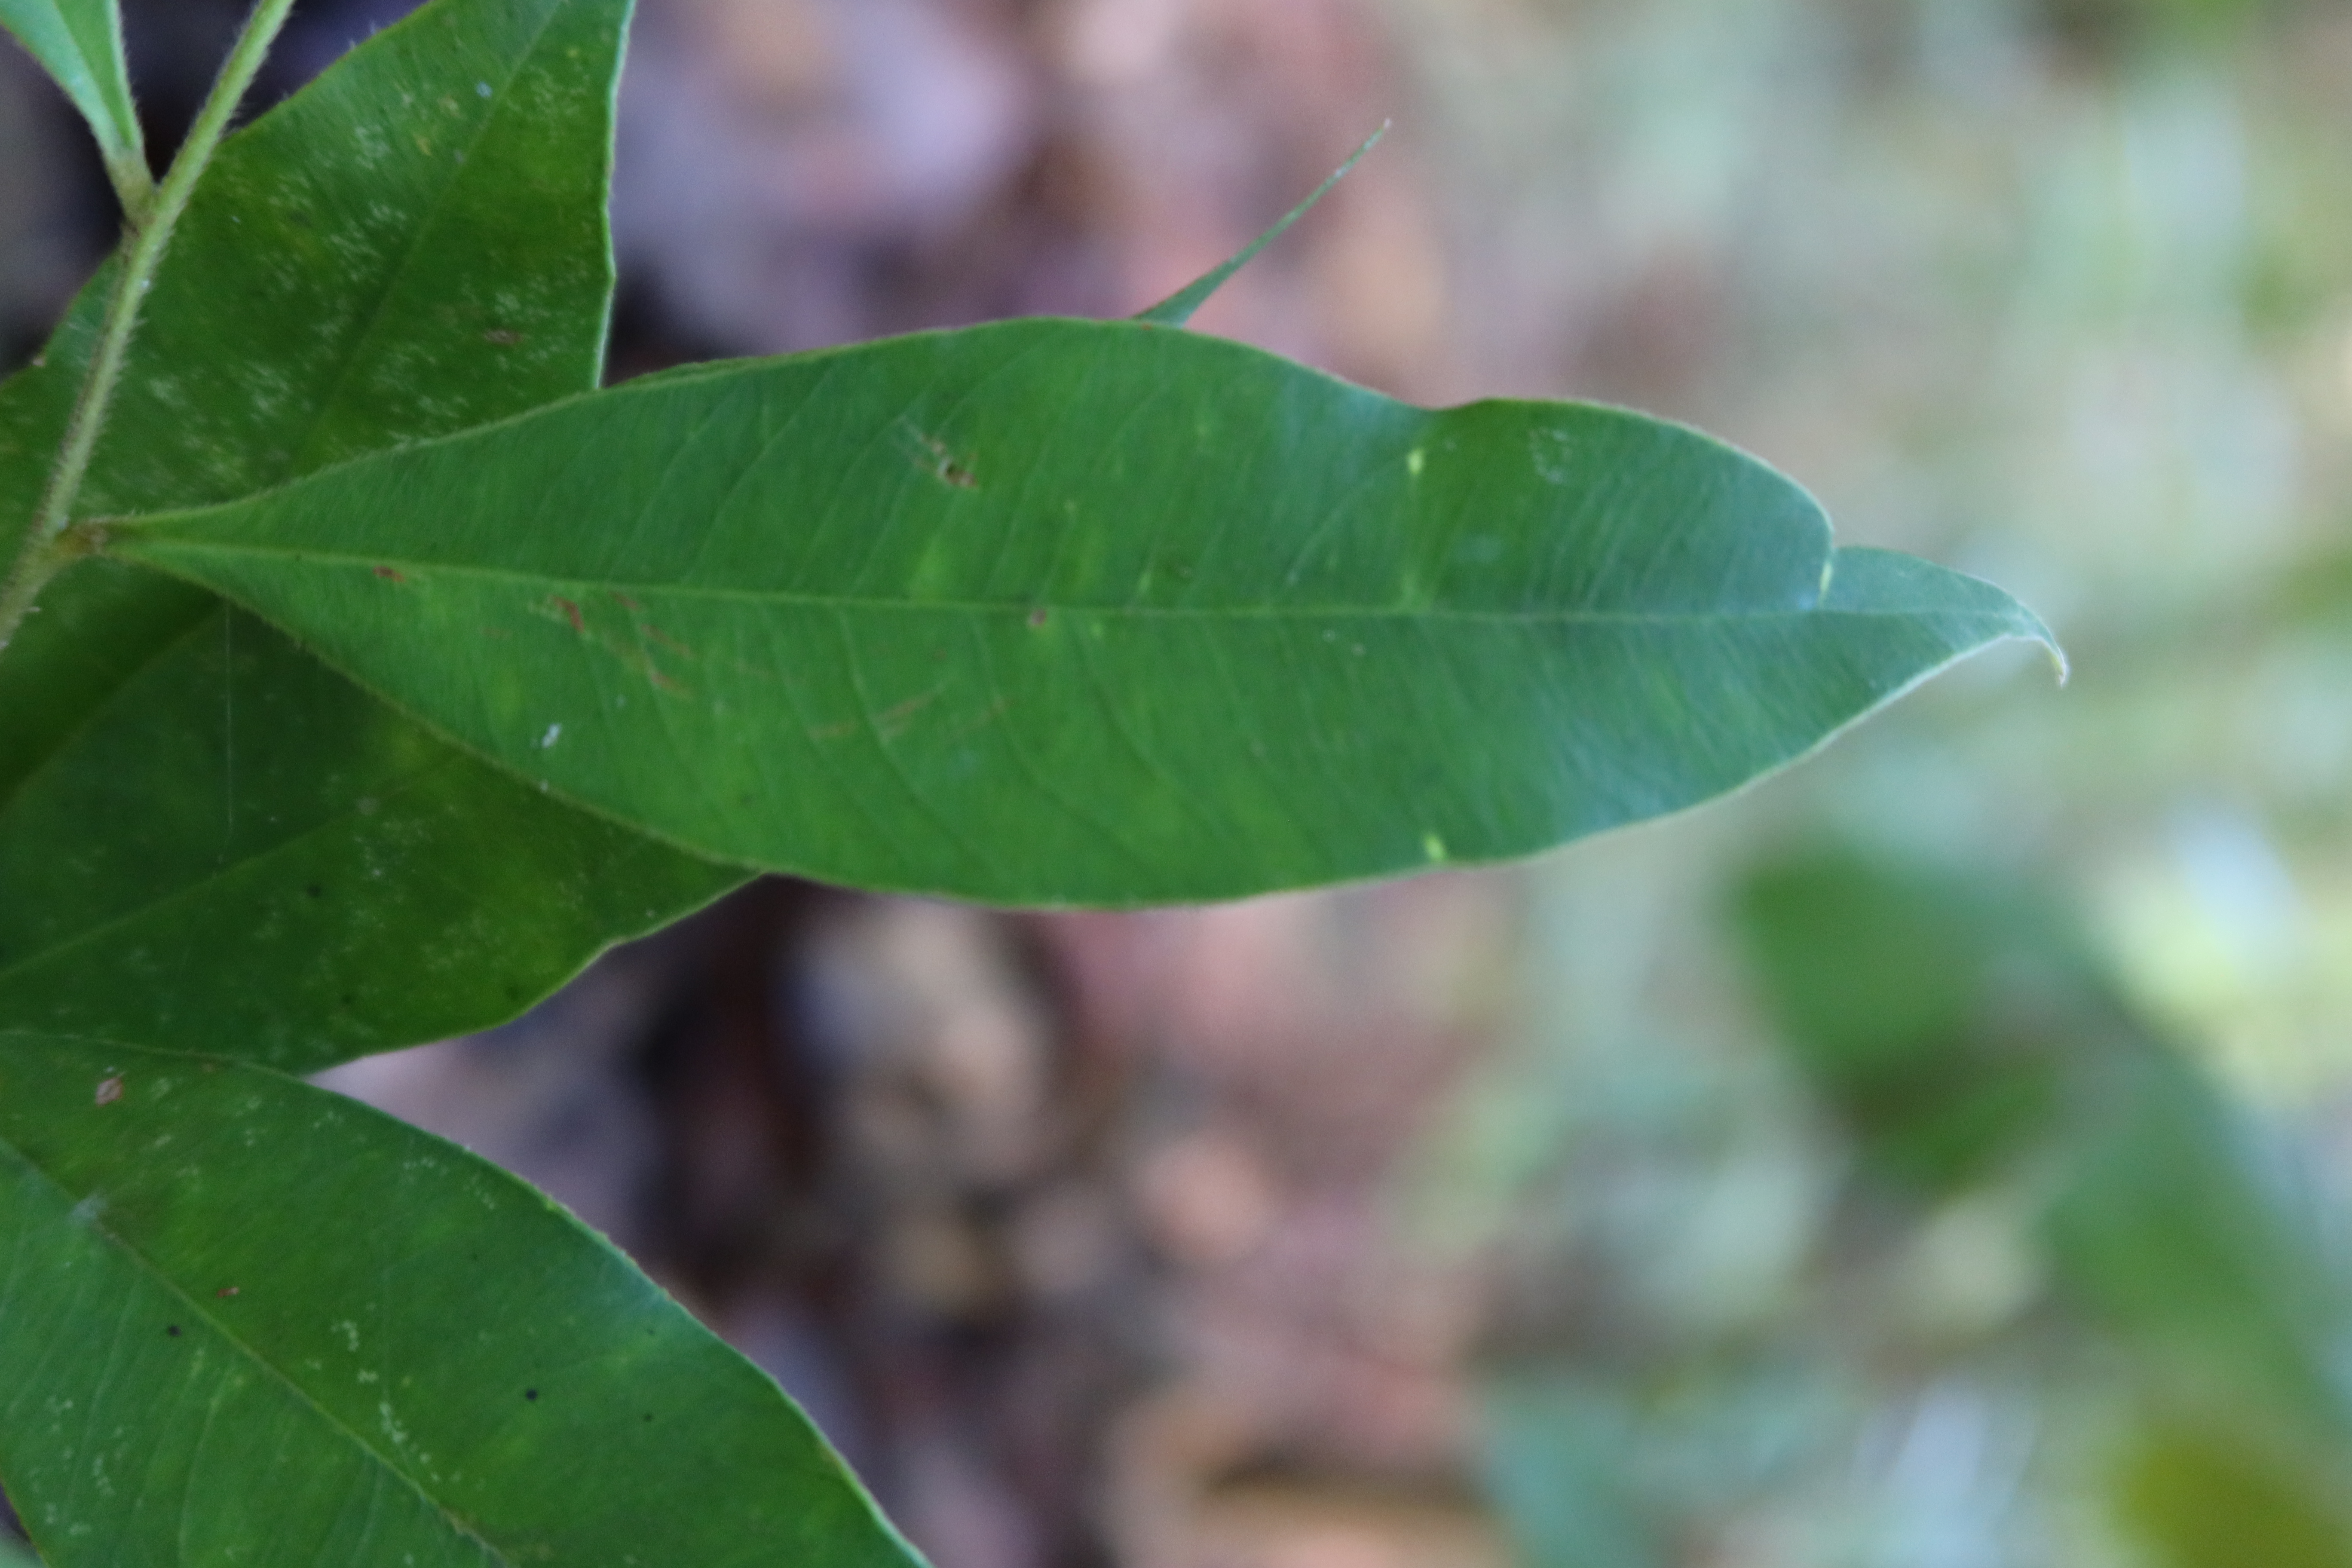
Label: Mosaic Viruses